Connecticut Valley Railroad

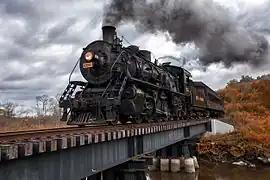
Valley Railroad 3025 operates on the revived Valley Railroad

The portion of the line abandoned by the New Haven Railroad in 1968 was saved by the Valley Railroad and the state of Connecticut. The state designated the entire abandoned line as a linear park, protecting it from being redeveloped. Meanwhile, the new Valley Railroad launched heritage train services in 1971 between Essex and Deep River, with an eye to eventually returning the entire line from Old Saybrook to Middletown to service.